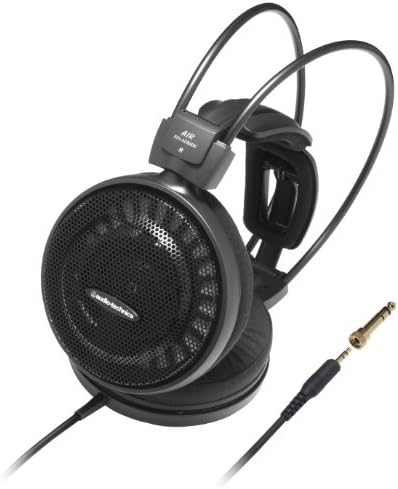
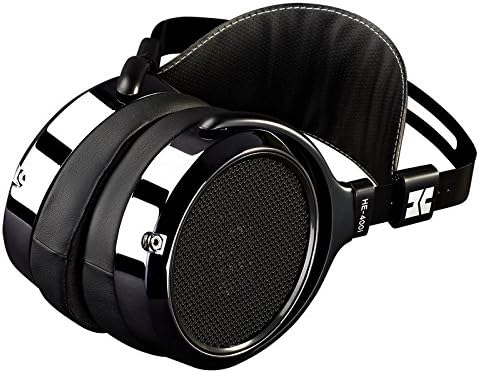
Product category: headphones
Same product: no